Bog of Allen

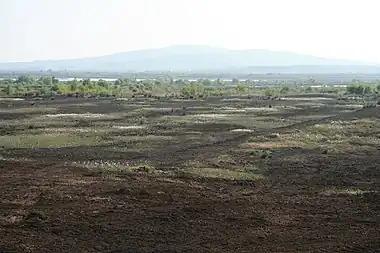
Bog of Allen - Croghan Hill, Offaly, in the distance

The Bog of Allen is a large raised bog in the centre of Ireland between the rivers Liffey and Shannon.